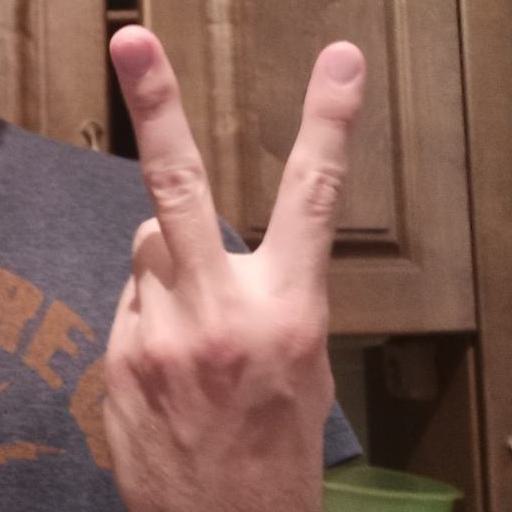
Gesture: peace_inverted